Mendicant monasteries in Mexico

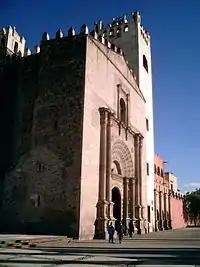
Church and Convent of San Nicolás de Tolentino, Hidalgo

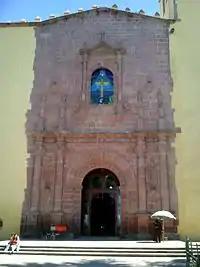
Church and Convent of San Miguel Arcángel, Ixmiquilpan, Hidalgo

Mendicant monasteries in Mexico were among the architectural solutions devised by the friars of the mendicant orders in the 16th century to aid in the evangelization of New Spain. These buildings were designed to serve the religious needs of the vast number of Amerindian indigenous people being evangelized. Over time, due to the policy of "reducción" (settling indigenous people into centralized communities), these monasteries evolved into social centers for the "pueblos de indios". They became hubs for transmitting Western, particularly Castilian, cultural practices, as well as various arts and crafts, healthcare, and even funeral services.